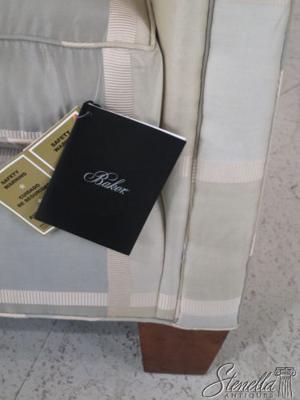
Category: chair